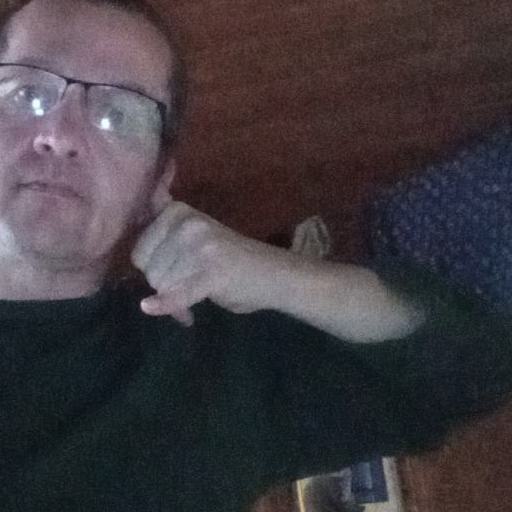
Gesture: call